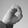
ASL letter: O